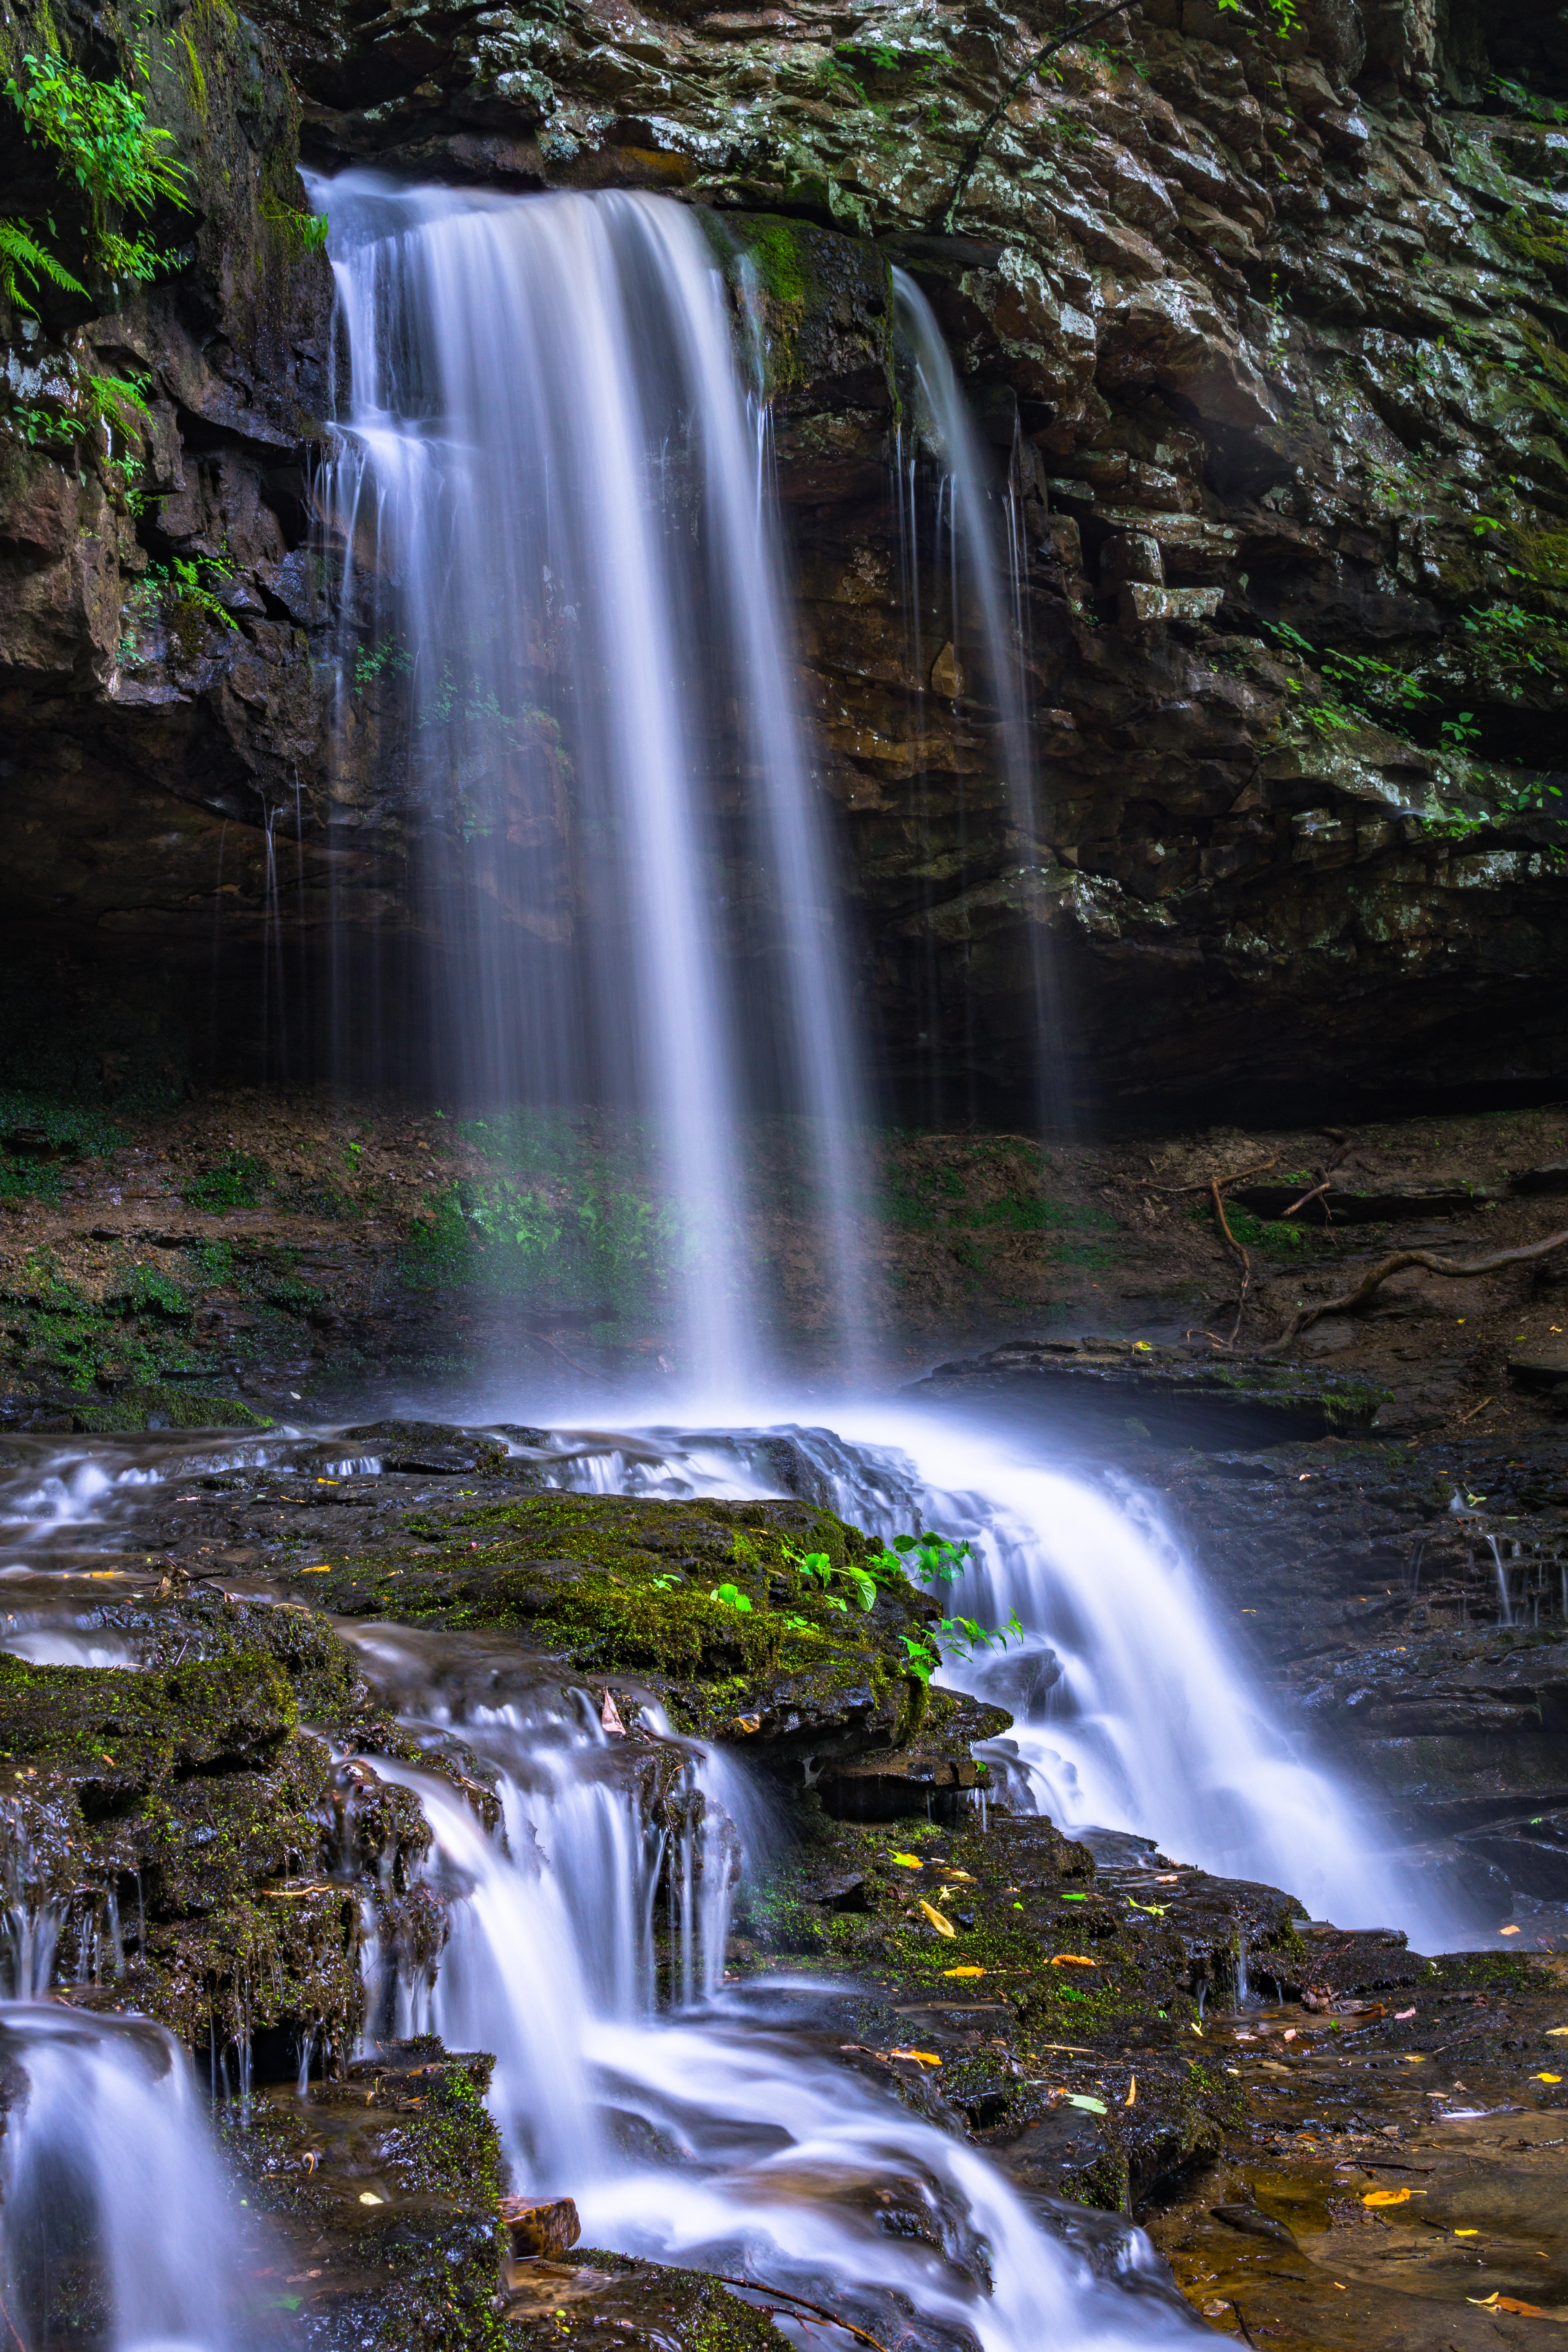
landscape, water, nature, forest, waterfall, river, moss, stream, green, cascade, autumn, long exposure, body of water, rocks, outdoors, rainforest, falls, waterfalls, wasserfall, water feature, watercourse, state park